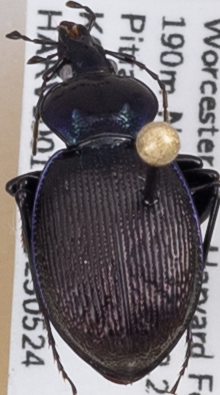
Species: Sphaeroderus stenostomus lecontei
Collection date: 2023-05-24
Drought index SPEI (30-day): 0.436
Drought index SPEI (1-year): -0.9
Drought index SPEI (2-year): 0.304